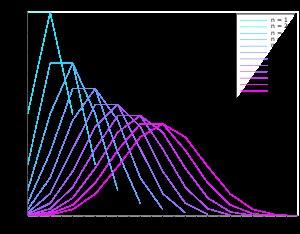
Le théorème central limite établit la convergence en loi de la somme d'une suite de variables aléatoires vers la loi normale. Intuitivement, ce résultat affirme qu'une somme de variables aléatoires identiques et indépendantes tend vers une variable aléatoire gaussienne.